Crisis on the Planet of the Apes VR

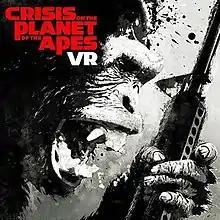

Crisis on the Planet of the Apes VR is a 2018 action and virtual reality game. It was developed by Imaginati and published by FoxNext for PlayStation 4 and Microsoft Windows. It is based on the "Planet of the Apes" reboot film series, taking place between "Rise of the Planet of the Apes" and "Dawn of the Planet of the Apes".